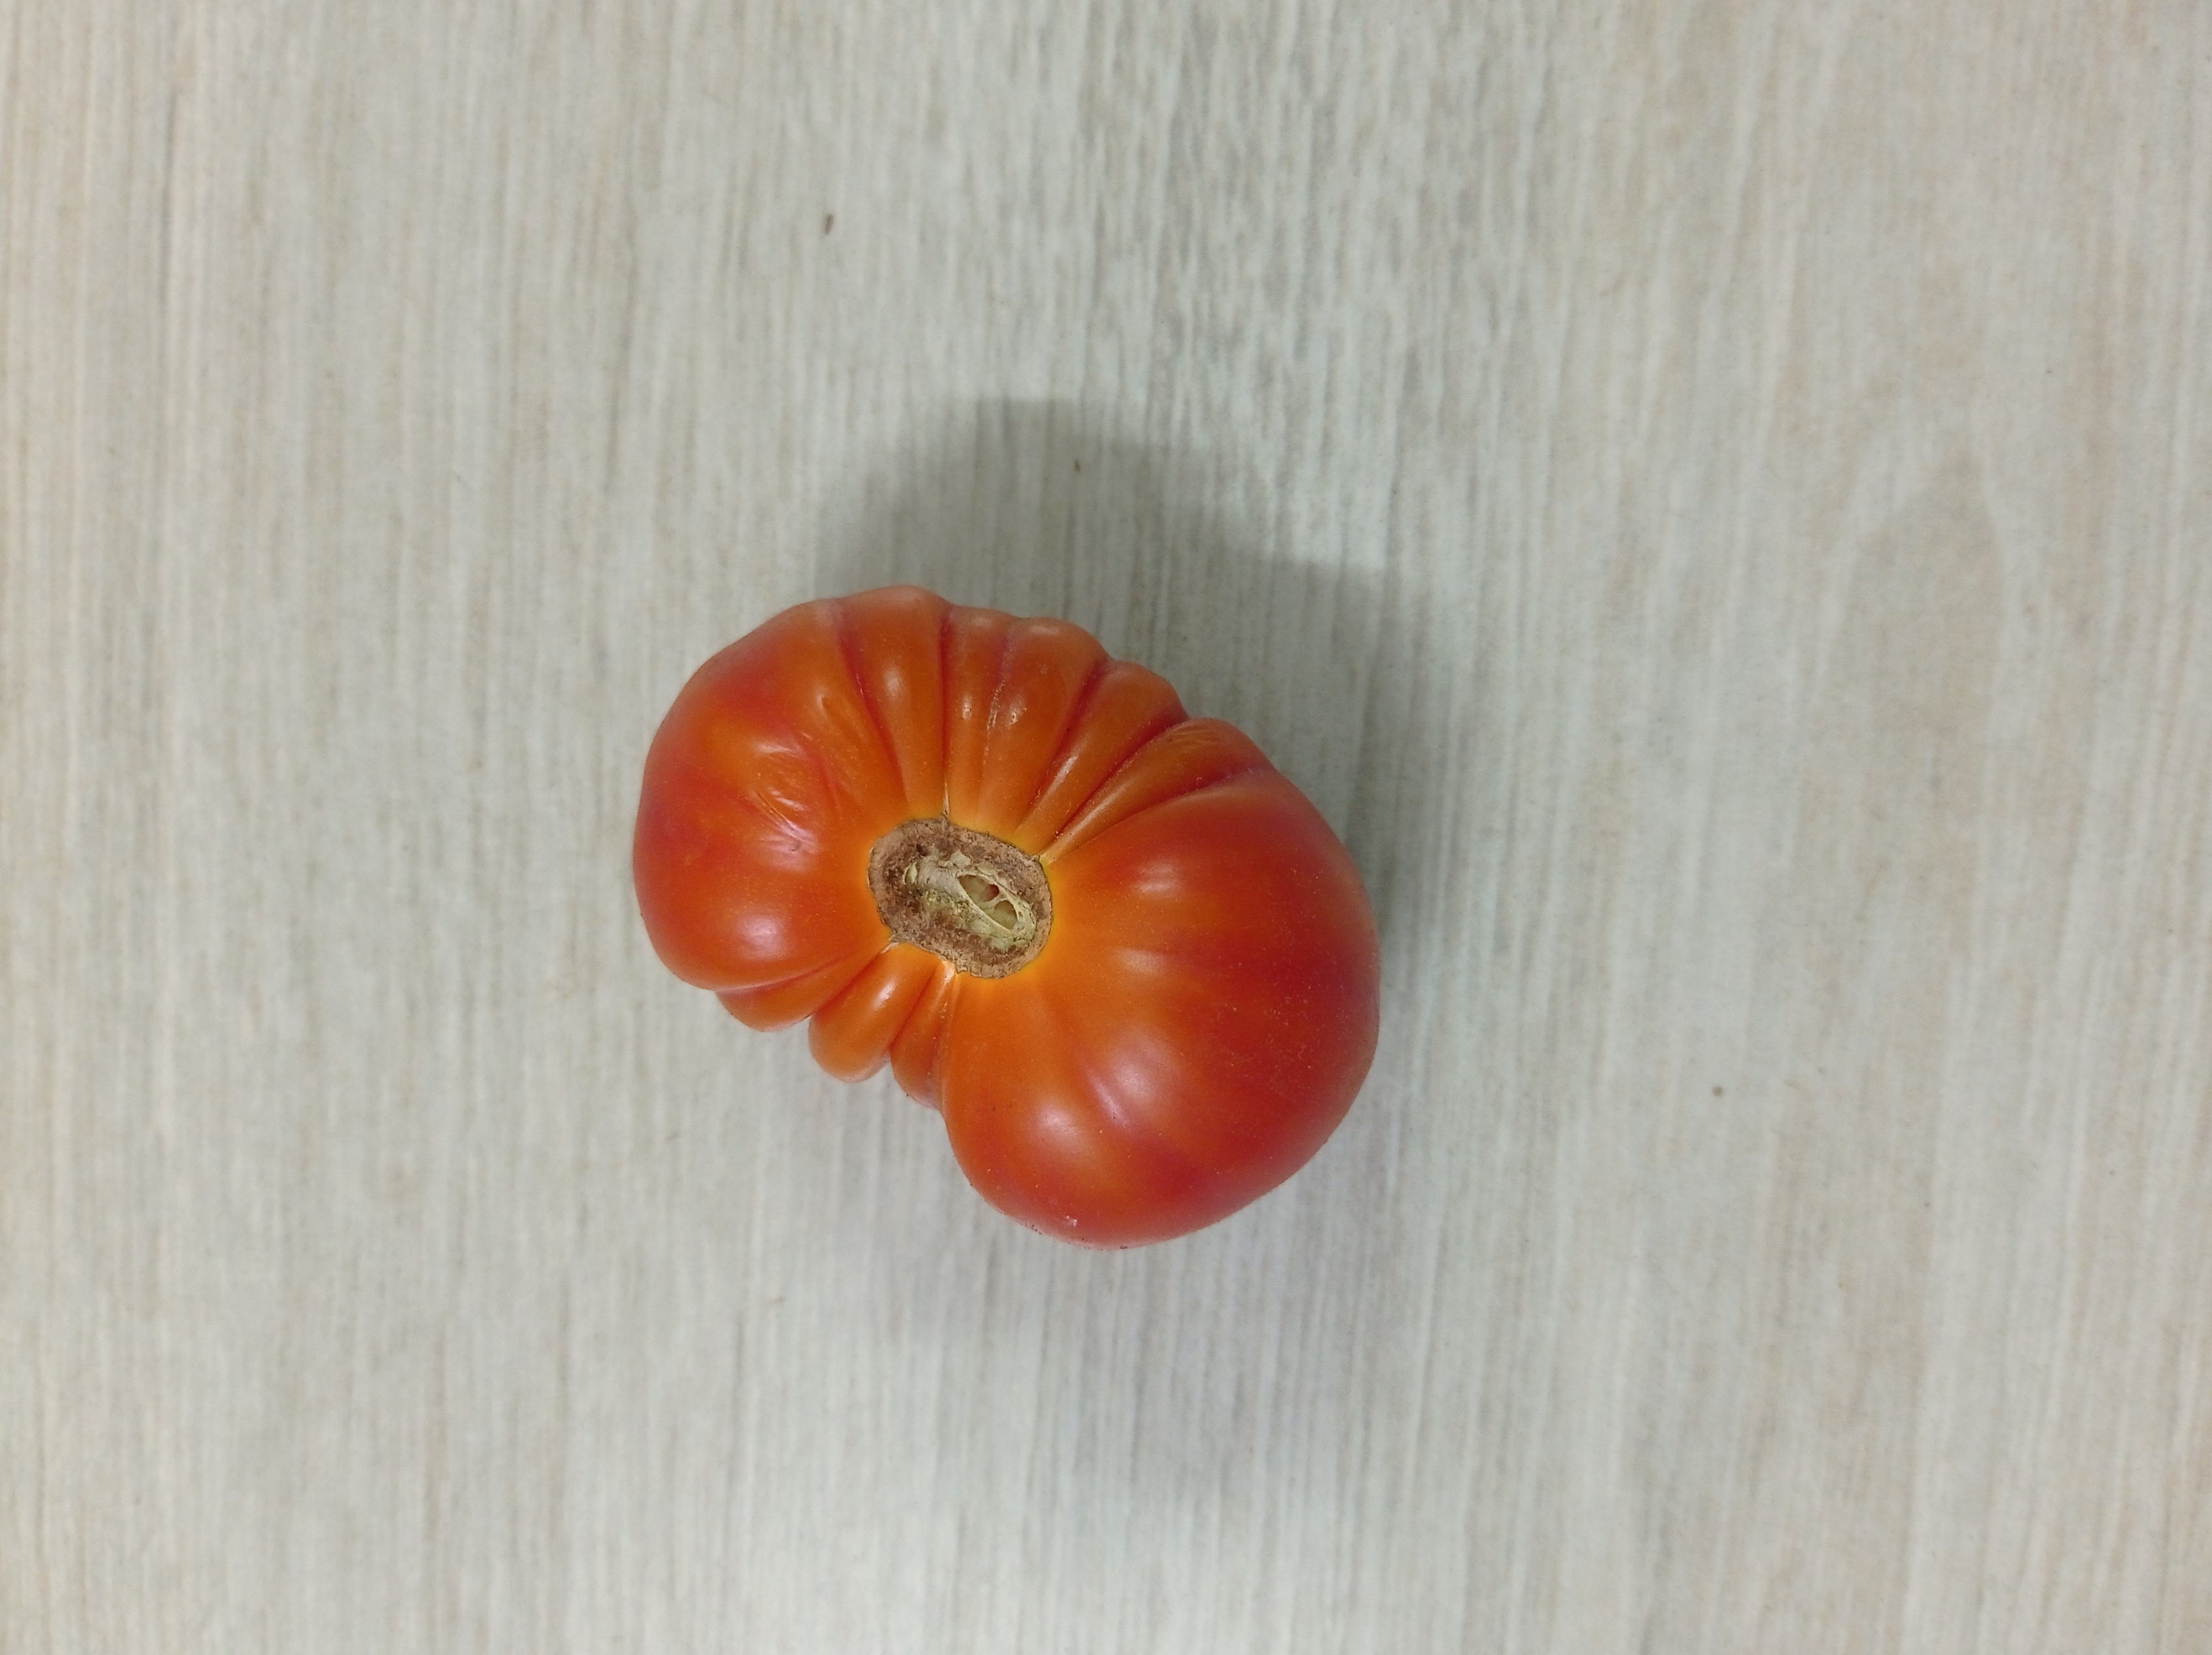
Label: Fresh